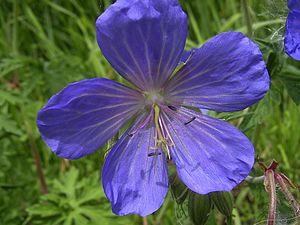
Blomst / Definition
En „typisk“ blomst fra Rosopsida med 5 bæger- og kronblade, 2 x 5 støvdragere og en femdelt frugtknude (her Eng-Storkenæb, Geranium pratense)
Blomsten hos en plante er − i den bredeste definition − et uforgrenet skud med begrænset vækst, hvis blade indirekte eller direkte har betydning for den kønnede formering: indirekte som beskyttelses- eller lokkeorganer, direkte ved dannelse af forplantningsorganer.